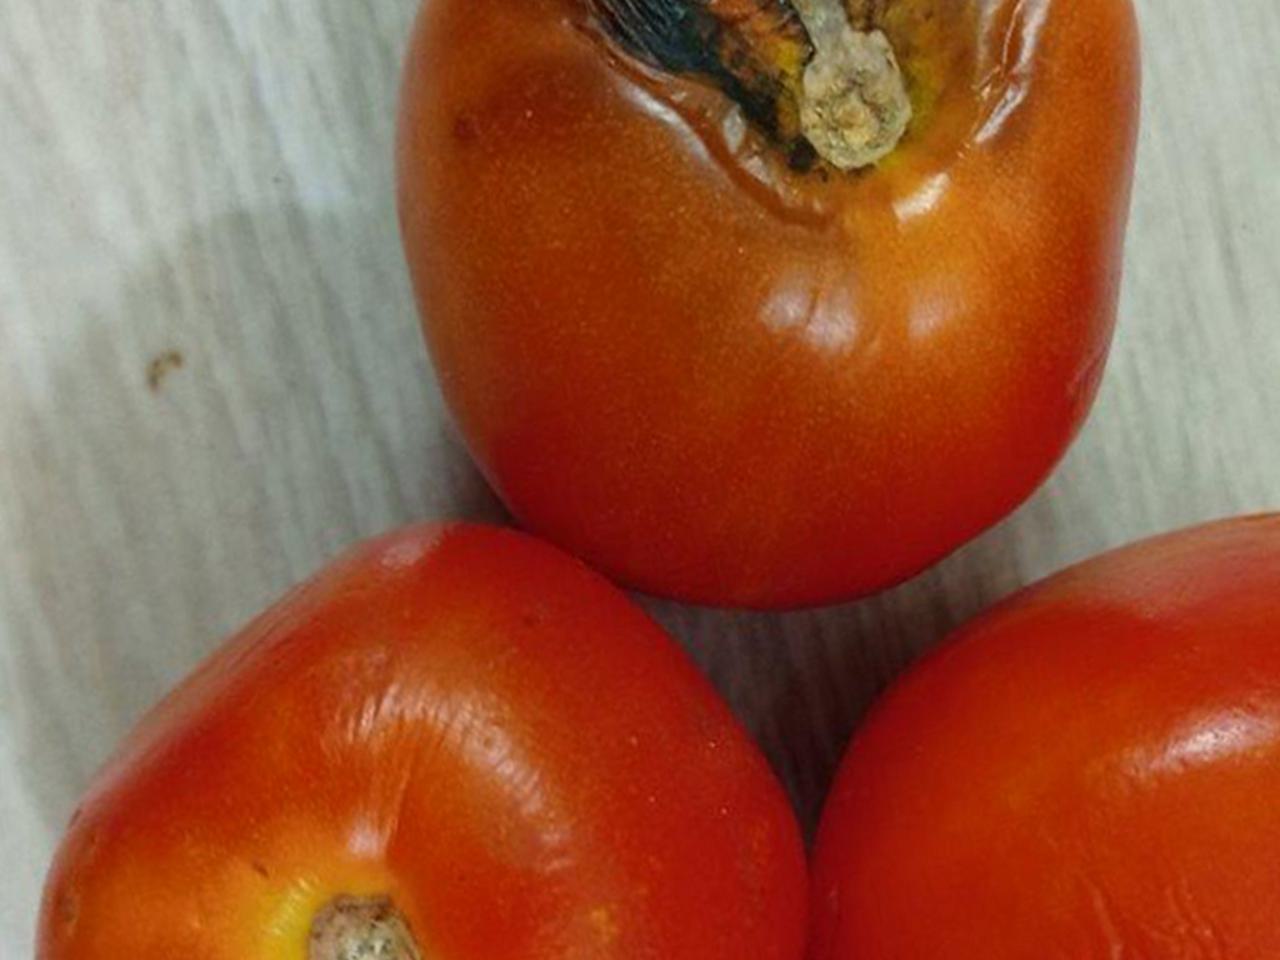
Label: Rotten